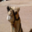
Label: camel